Carleton Watkins

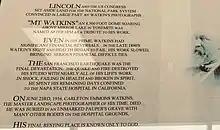

In July 1861, Watkins made the decision that changed his career: he traveled to Yosemite. He brought his mammoth-plate camera (which used 18×22 inch glass plates) and his stereoscopic camera. The stereoscopic camera was used to give the subject depth, and the mammoth-plate camera was used to capture more detail. The photographer returned with thirty mammoth plates and one hundred stereoview negatives. These were some of the first photographs of Yosemite seen in the East. The photographs were shown in New York at Goupil Gallery in 1862, and an article in the New York Times stated, "as specimens of the photographic art they are unequalled and reflect great credit upon the producer, Mr. Watkins. The views…are indescribably unique and beautiful. Nothing in the way of landscapes can be more impressive." In 1864, Watkins was hired to make photographs of Yosemite for the California State Geological Survey.